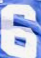
Number: 6